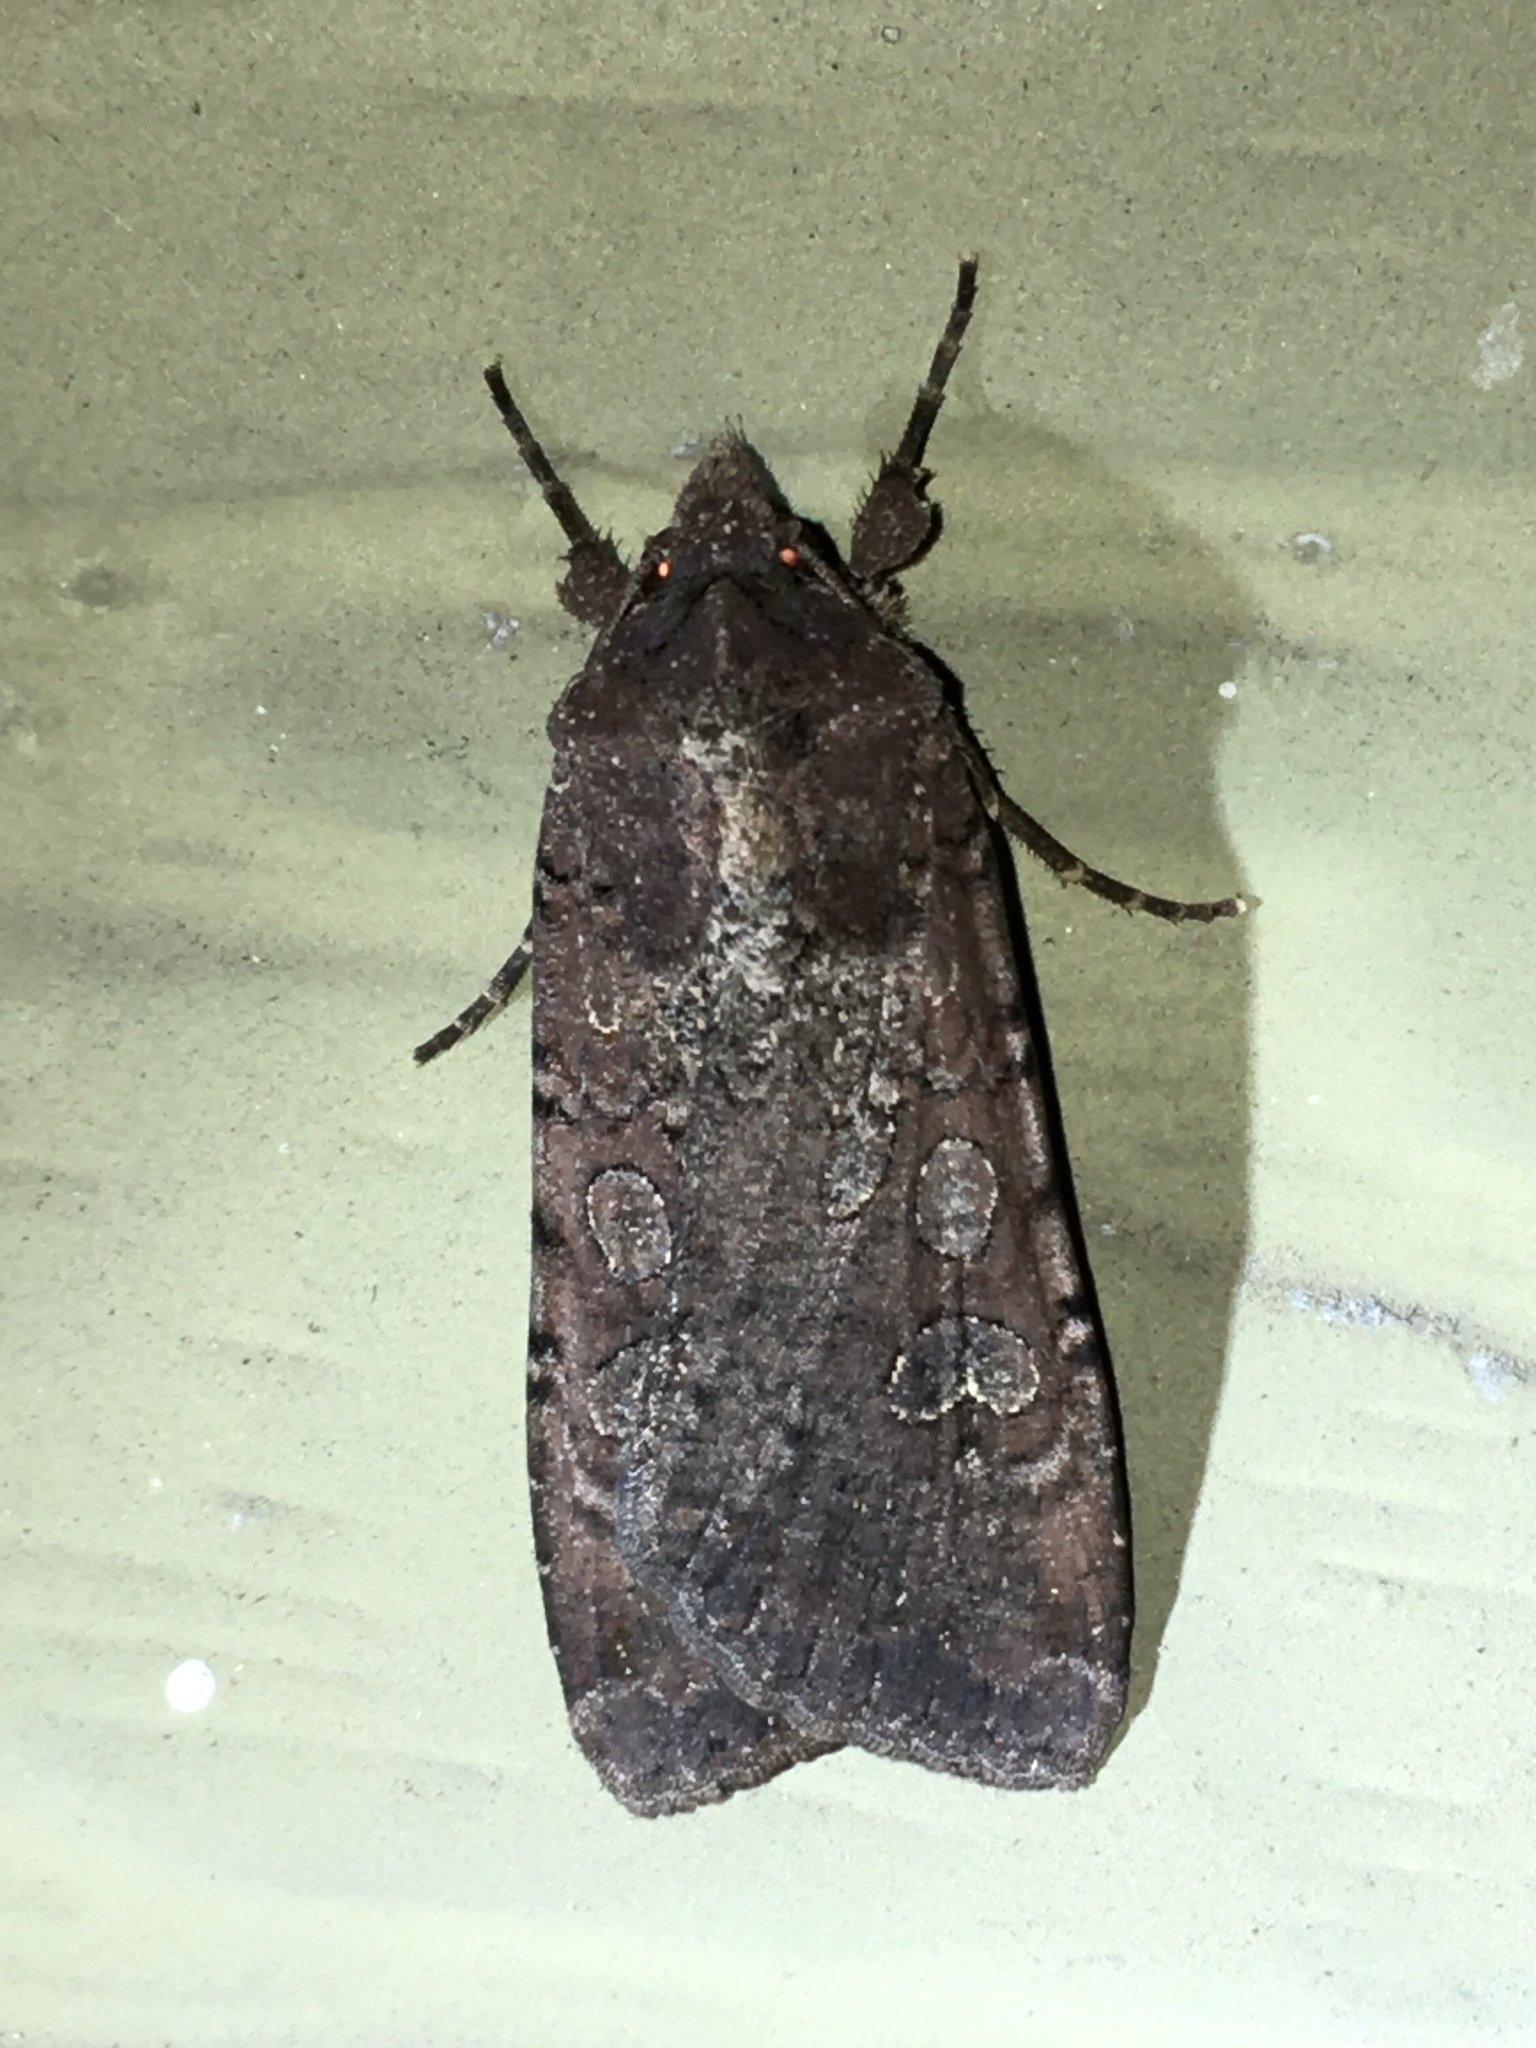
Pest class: cutworms